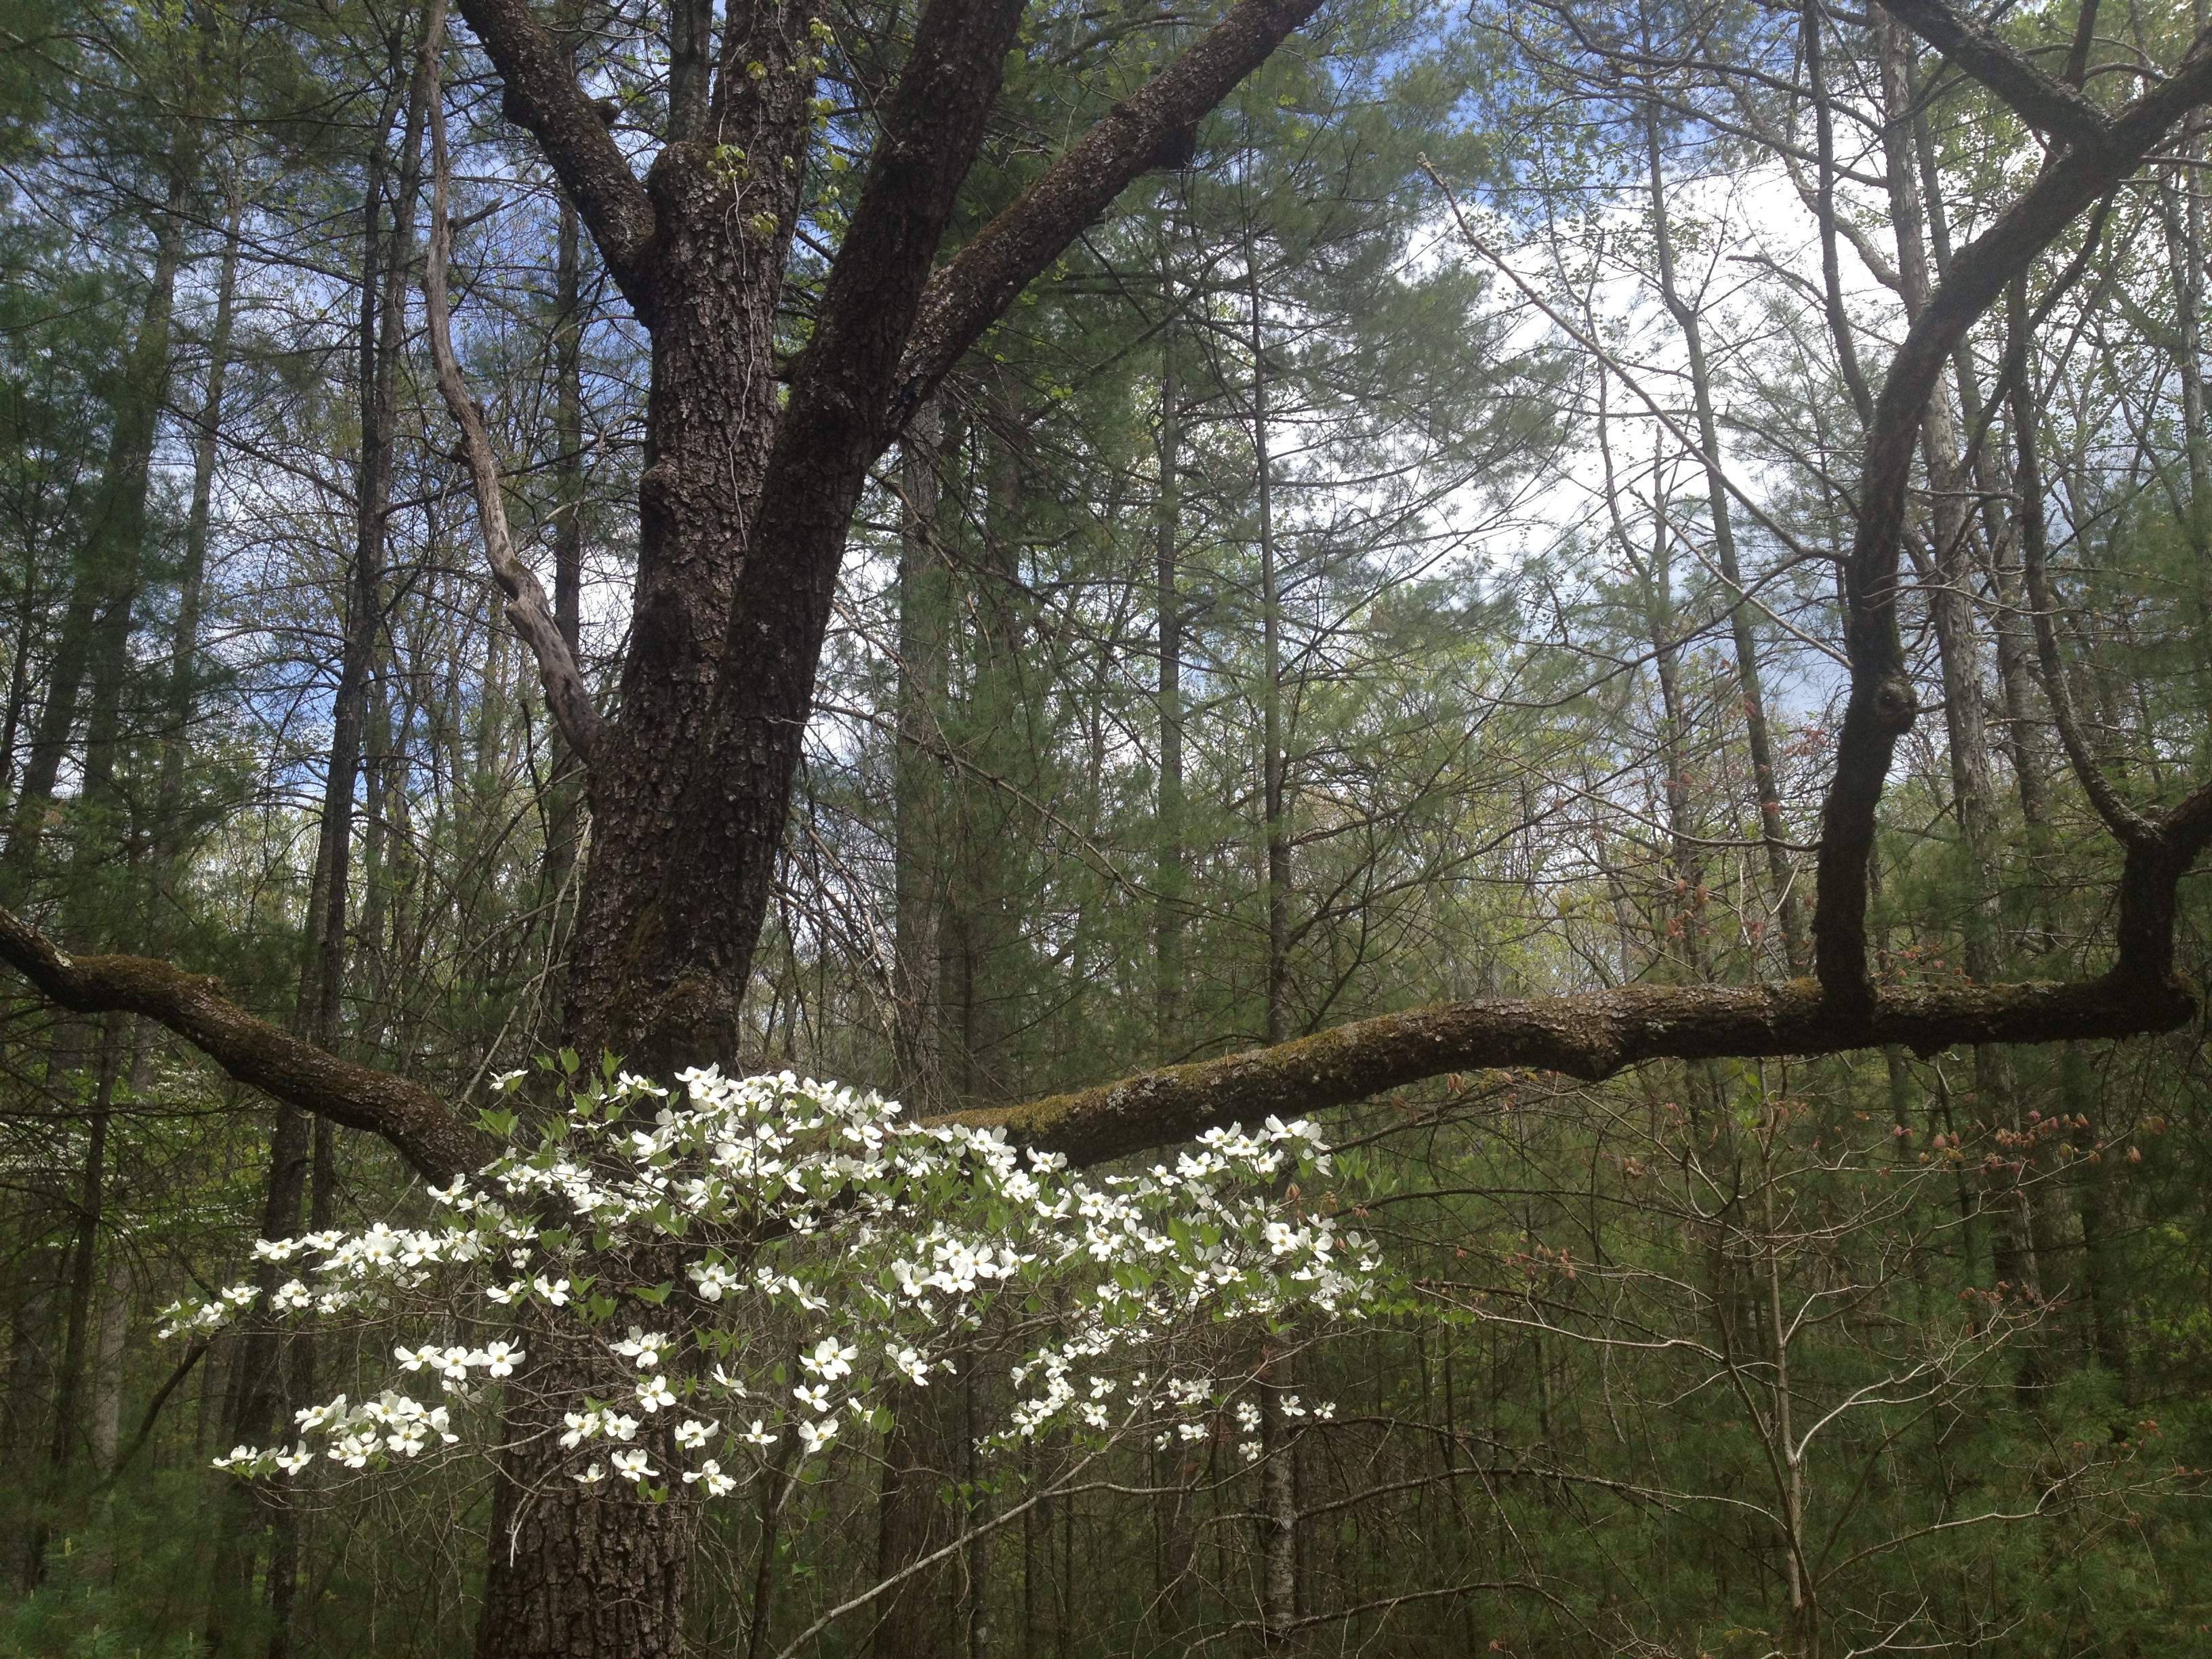
tree, forest, wilderness, branch, plant, trail, meadow, sunlight, leaf, flower, deciduous, grove, woodland, habitat, ecosystem, biome, old growth forest, natural environment, woody plant, temperate broadleaf and mixed forest, temperate coniferous forest